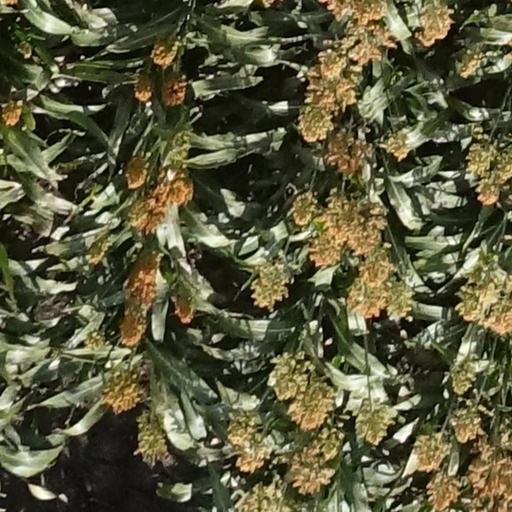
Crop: sorghum